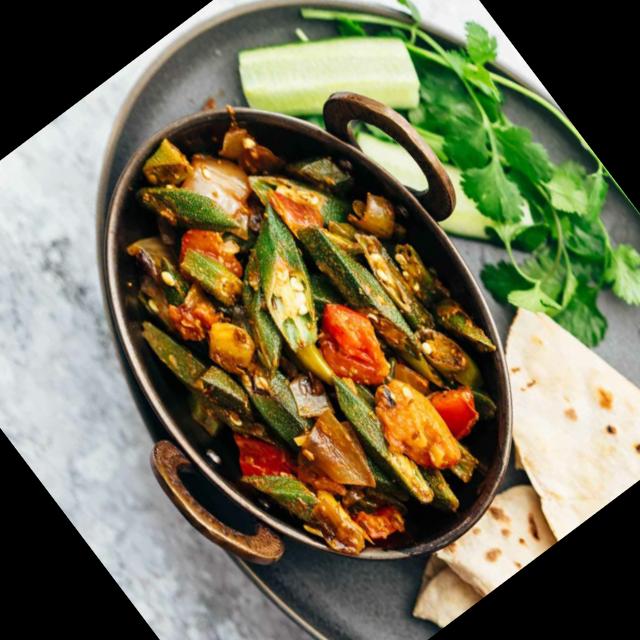
Dish: bhindi_masala